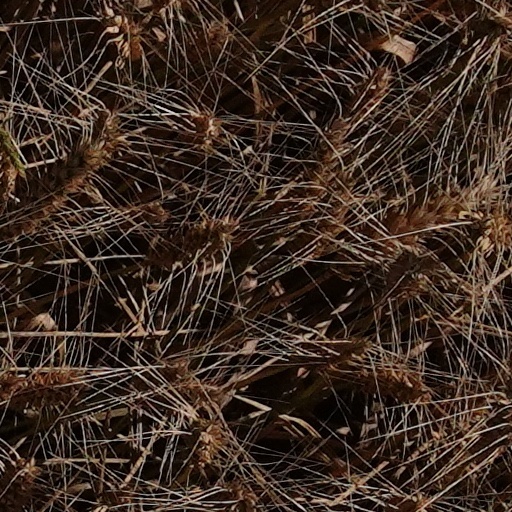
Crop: wheat